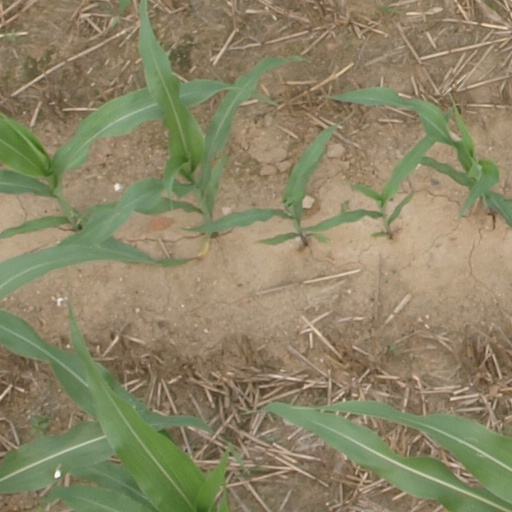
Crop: maize; corn